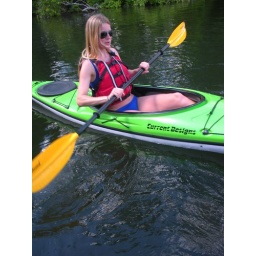
our visit to see uncle rob and auntie sheri at the lake house on candlewood lake in sherman, ct